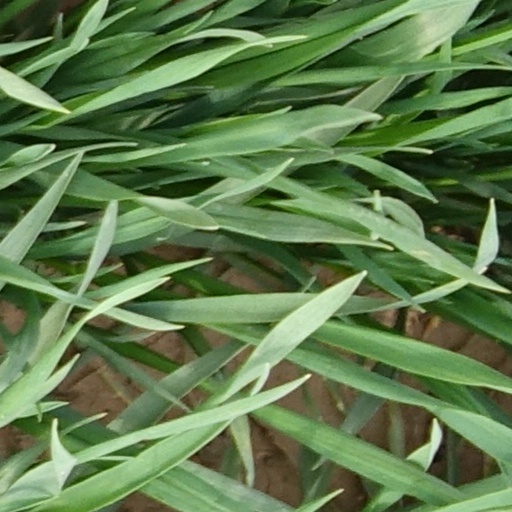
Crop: wheat